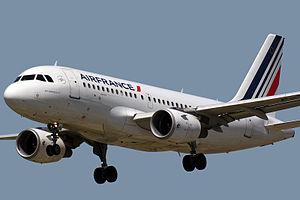
Cet article décrit la flotte détaillée d'Air France. Sur la totalité des 213 appareils, 4 portent encore la livrée datant de 1998, 6 avions ont appartenu à Air Inter, 6 avions portent la livrée SkyTeam et 2 autres avions portent la livrée « Paris 2024 » à l'occasion de la candidature de la ville de Paris aux Jeux Olympiques et Paralympiques d'été 2024.